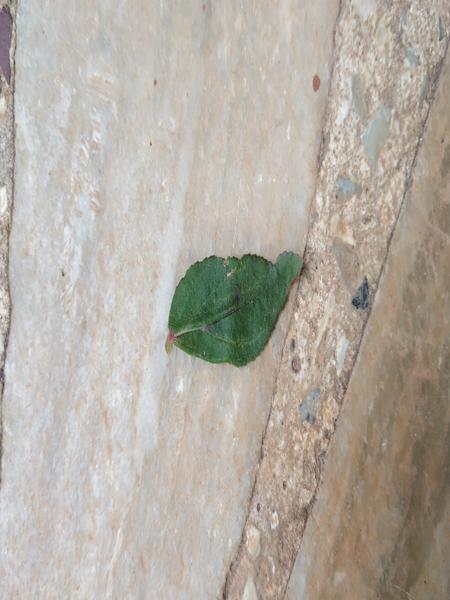
Plant: Astma_weed